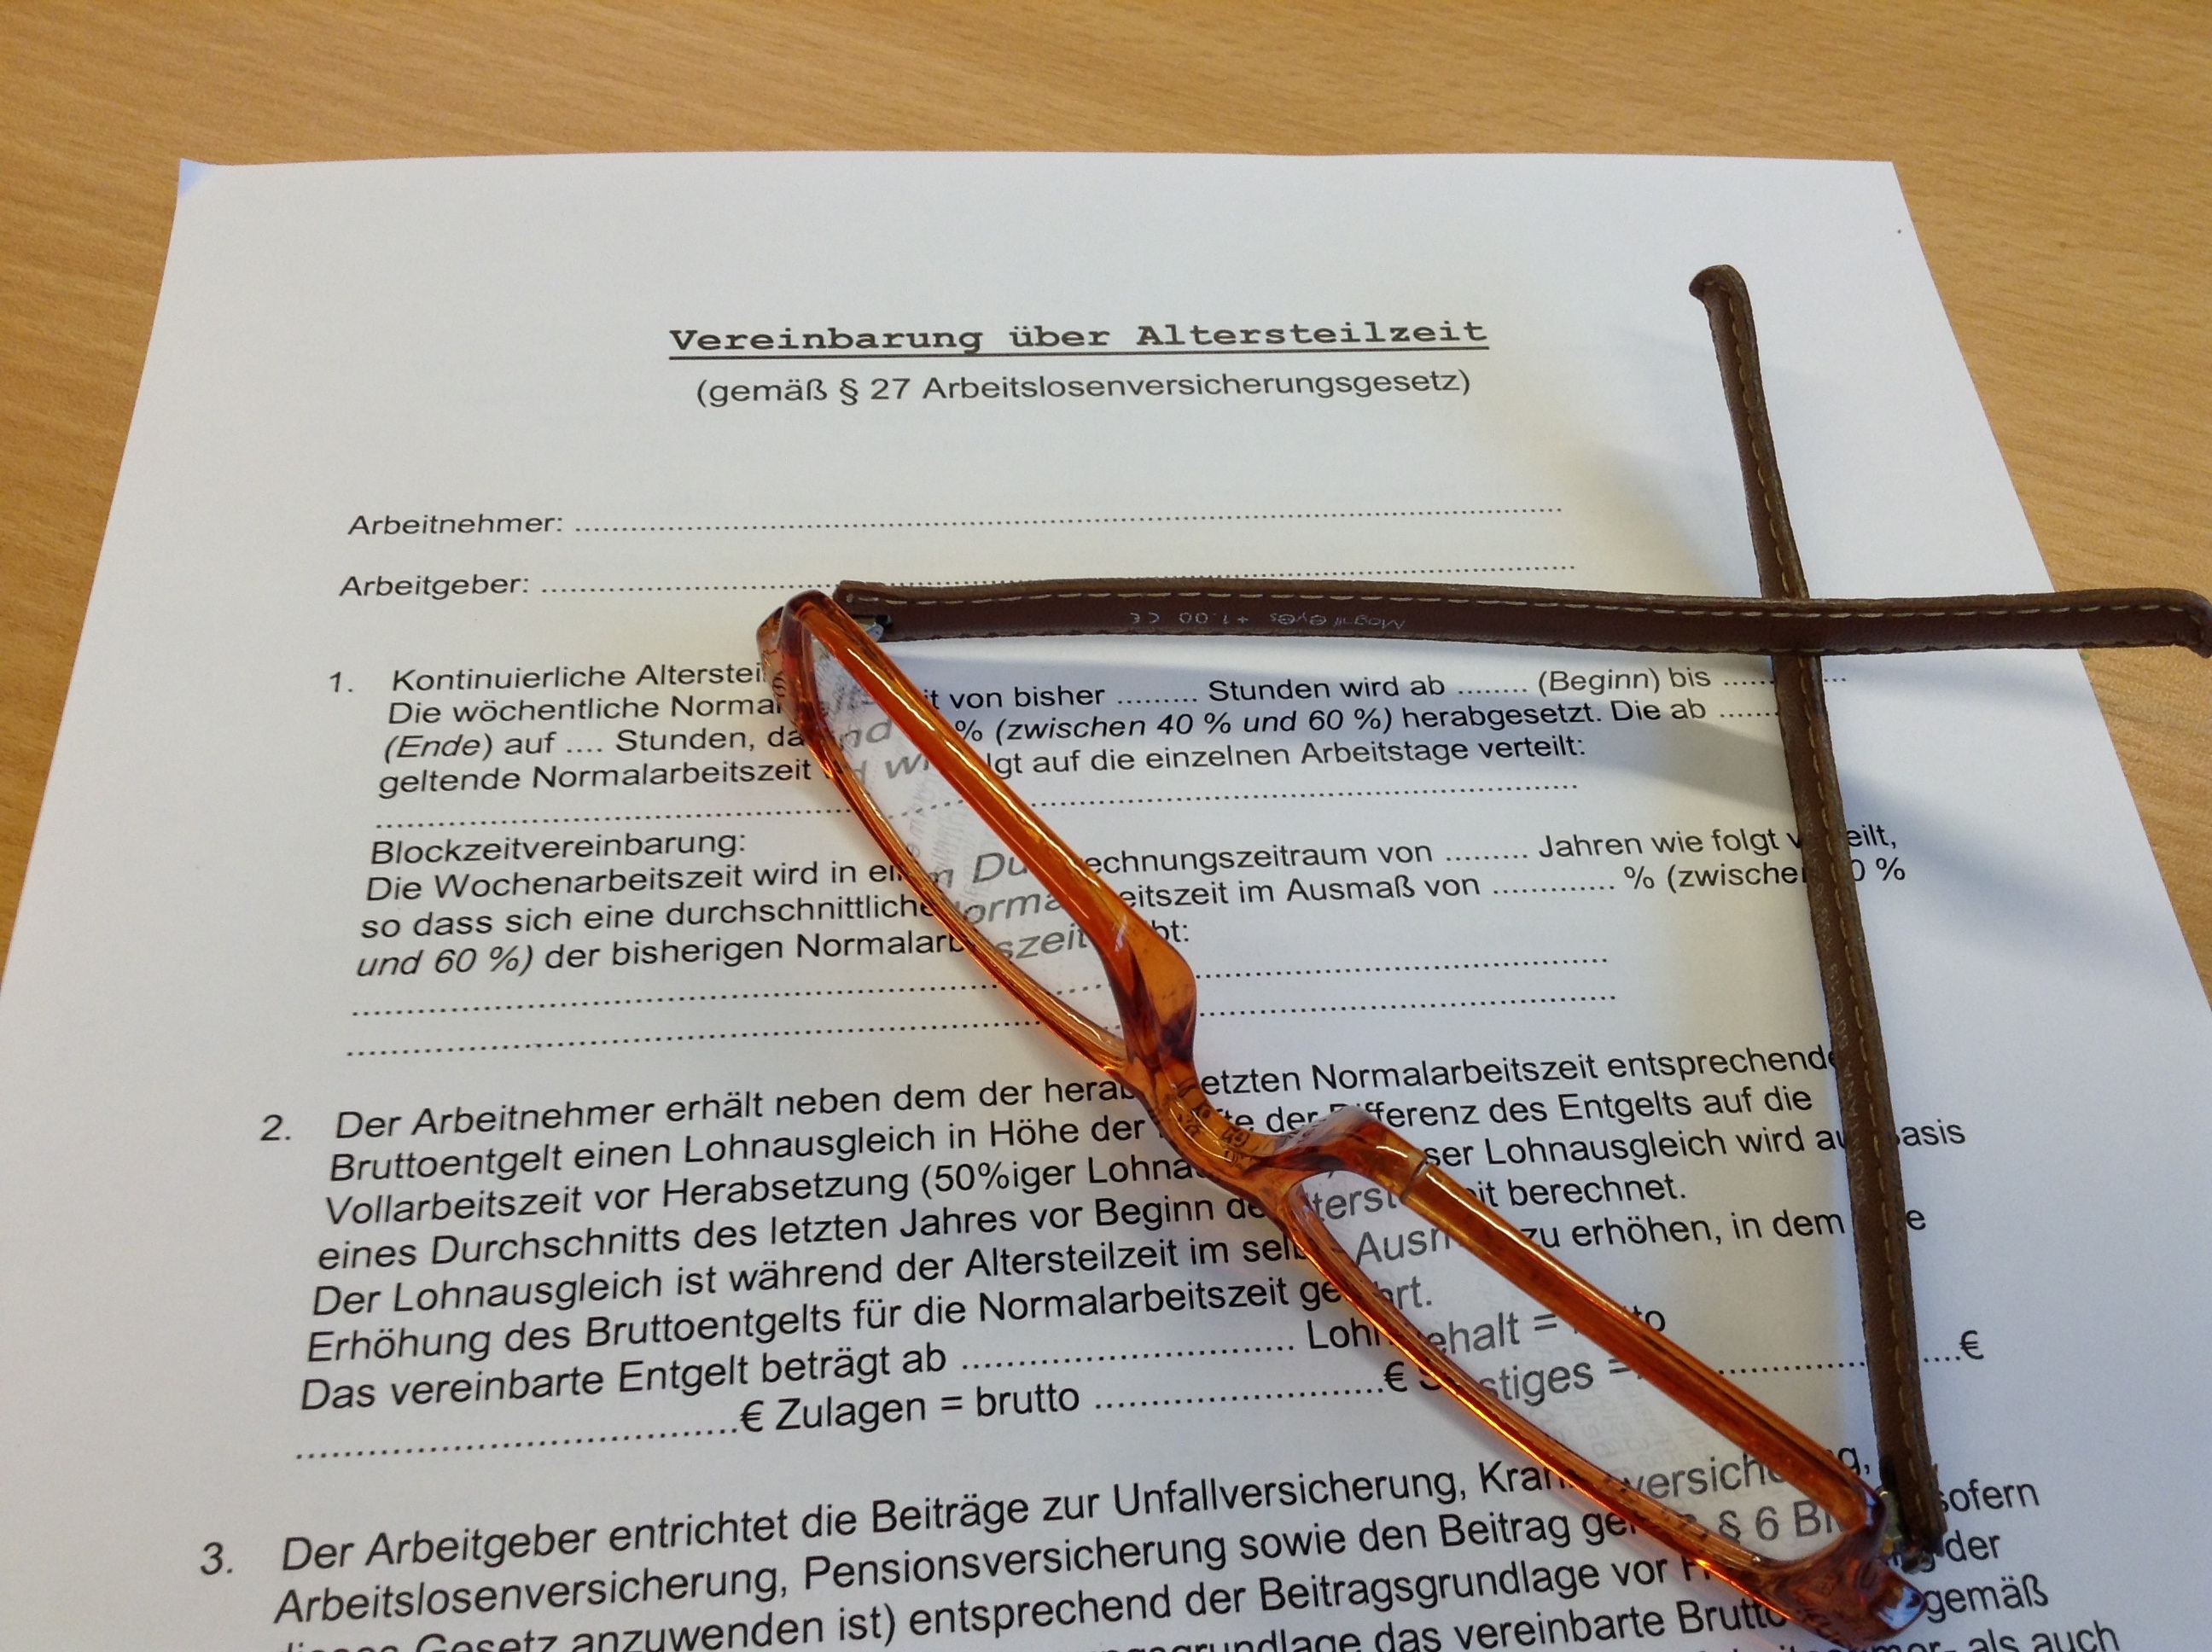
writing, advertising, art, design, text, glasses, age, calligraphy, document, partial retirement, part time